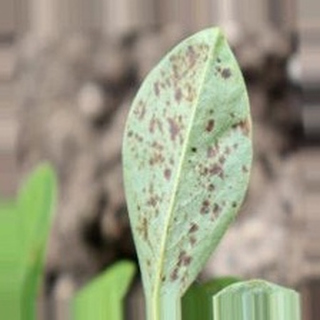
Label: groundnut_rust